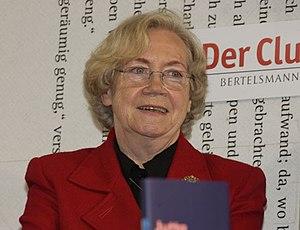
Jutta Limbach est une personnalité politique, juriste et universitaire allemande. Elle est de 1994 à 2002 présidente du Tribunal constitutionnel fédéral allemand et de 2002 à 2008 présidente du Goethe-Institut.